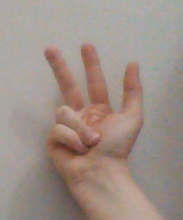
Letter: al